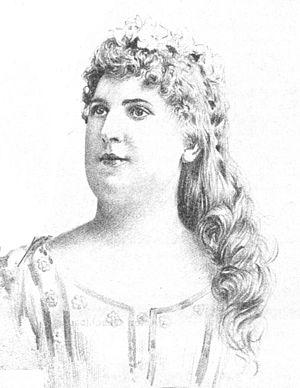
Marie Brandis, connue aussi sous le nom de Marie Berzé, née le 3 octobre 1866 à Cilli, dans l'Empire d'Autriche et morte le 21 octobre 1906 à Graz, est une chanteuse d'opéra autrichienne.